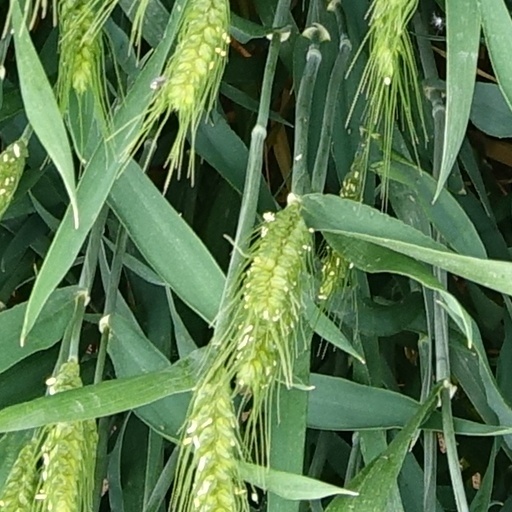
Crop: wheat